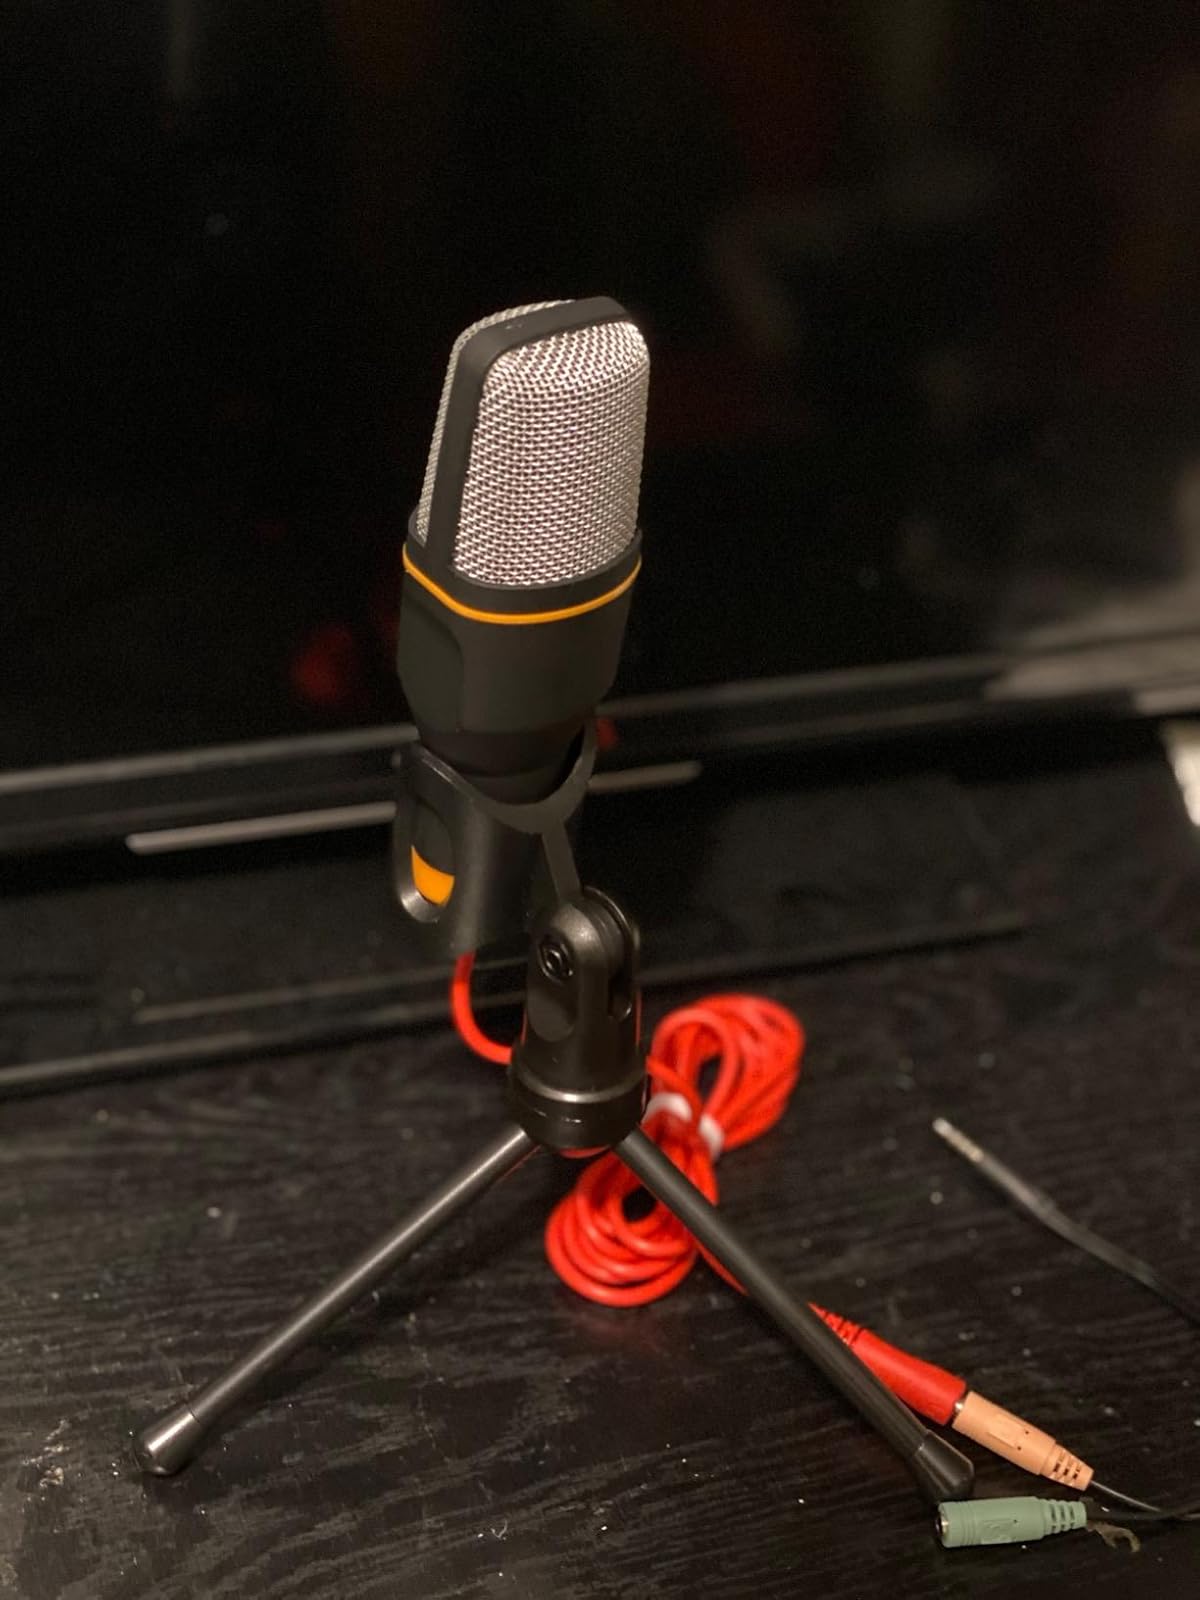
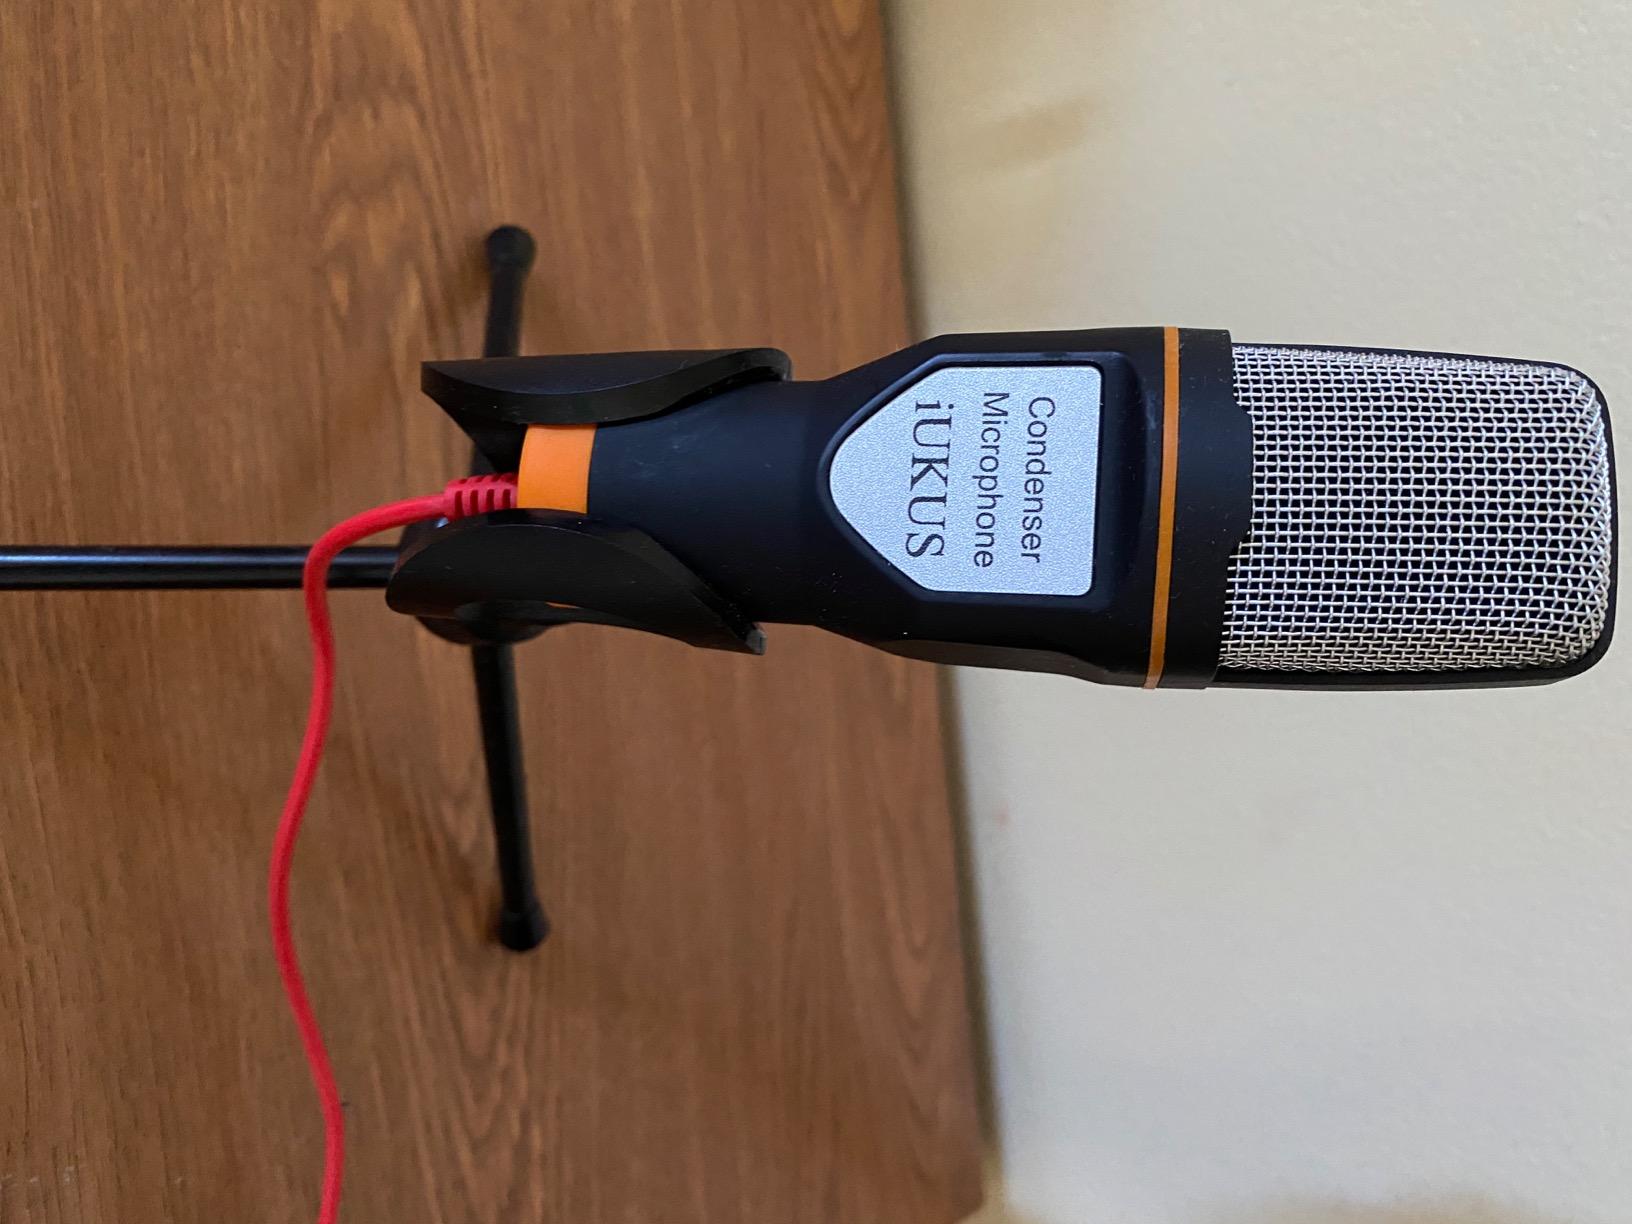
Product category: microphone
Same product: yes